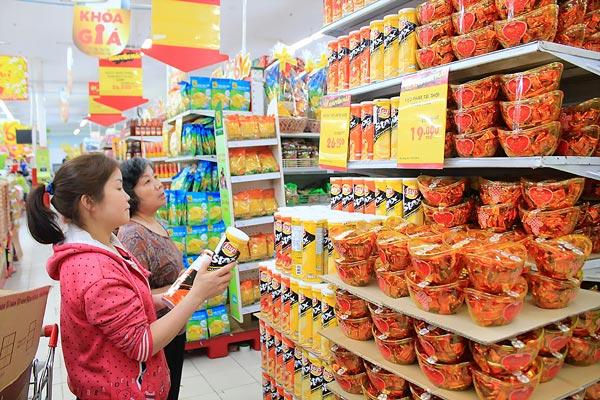
có nhiều mặt hàng đồ ăn vặt ở quầy hàng phía trước mặt của hai người phụ nữ